Golden Horde

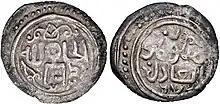
Coinage of Mengu-Timur. Bulghar mint. Dated AH 672 or 3 (AD 1273–1275).

When the former Seljuk Sultan Kaykaus II was arrested in the Byzantine Empire, his younger brother Kayqubad II appealed to Berke. An Egyptian envoy was also detained there. With the assistance of the Kingdom of Bulgaria (Berke's vassal), Nogai invaded the Empire in 1265. By the next year, the Mongol-Bulgarian army was within reach of Constantinople. Nogai forced Michael VIII Palaiologos to release Kaykaus and pay tribute to the Horde. Berke gave Kaykaus Crimea as an appanage and had him marry a Mongol woman. Hulagu died in February 1265 and Berke followed the next year while on campaign in Tiflis, causing his troops to retreat.